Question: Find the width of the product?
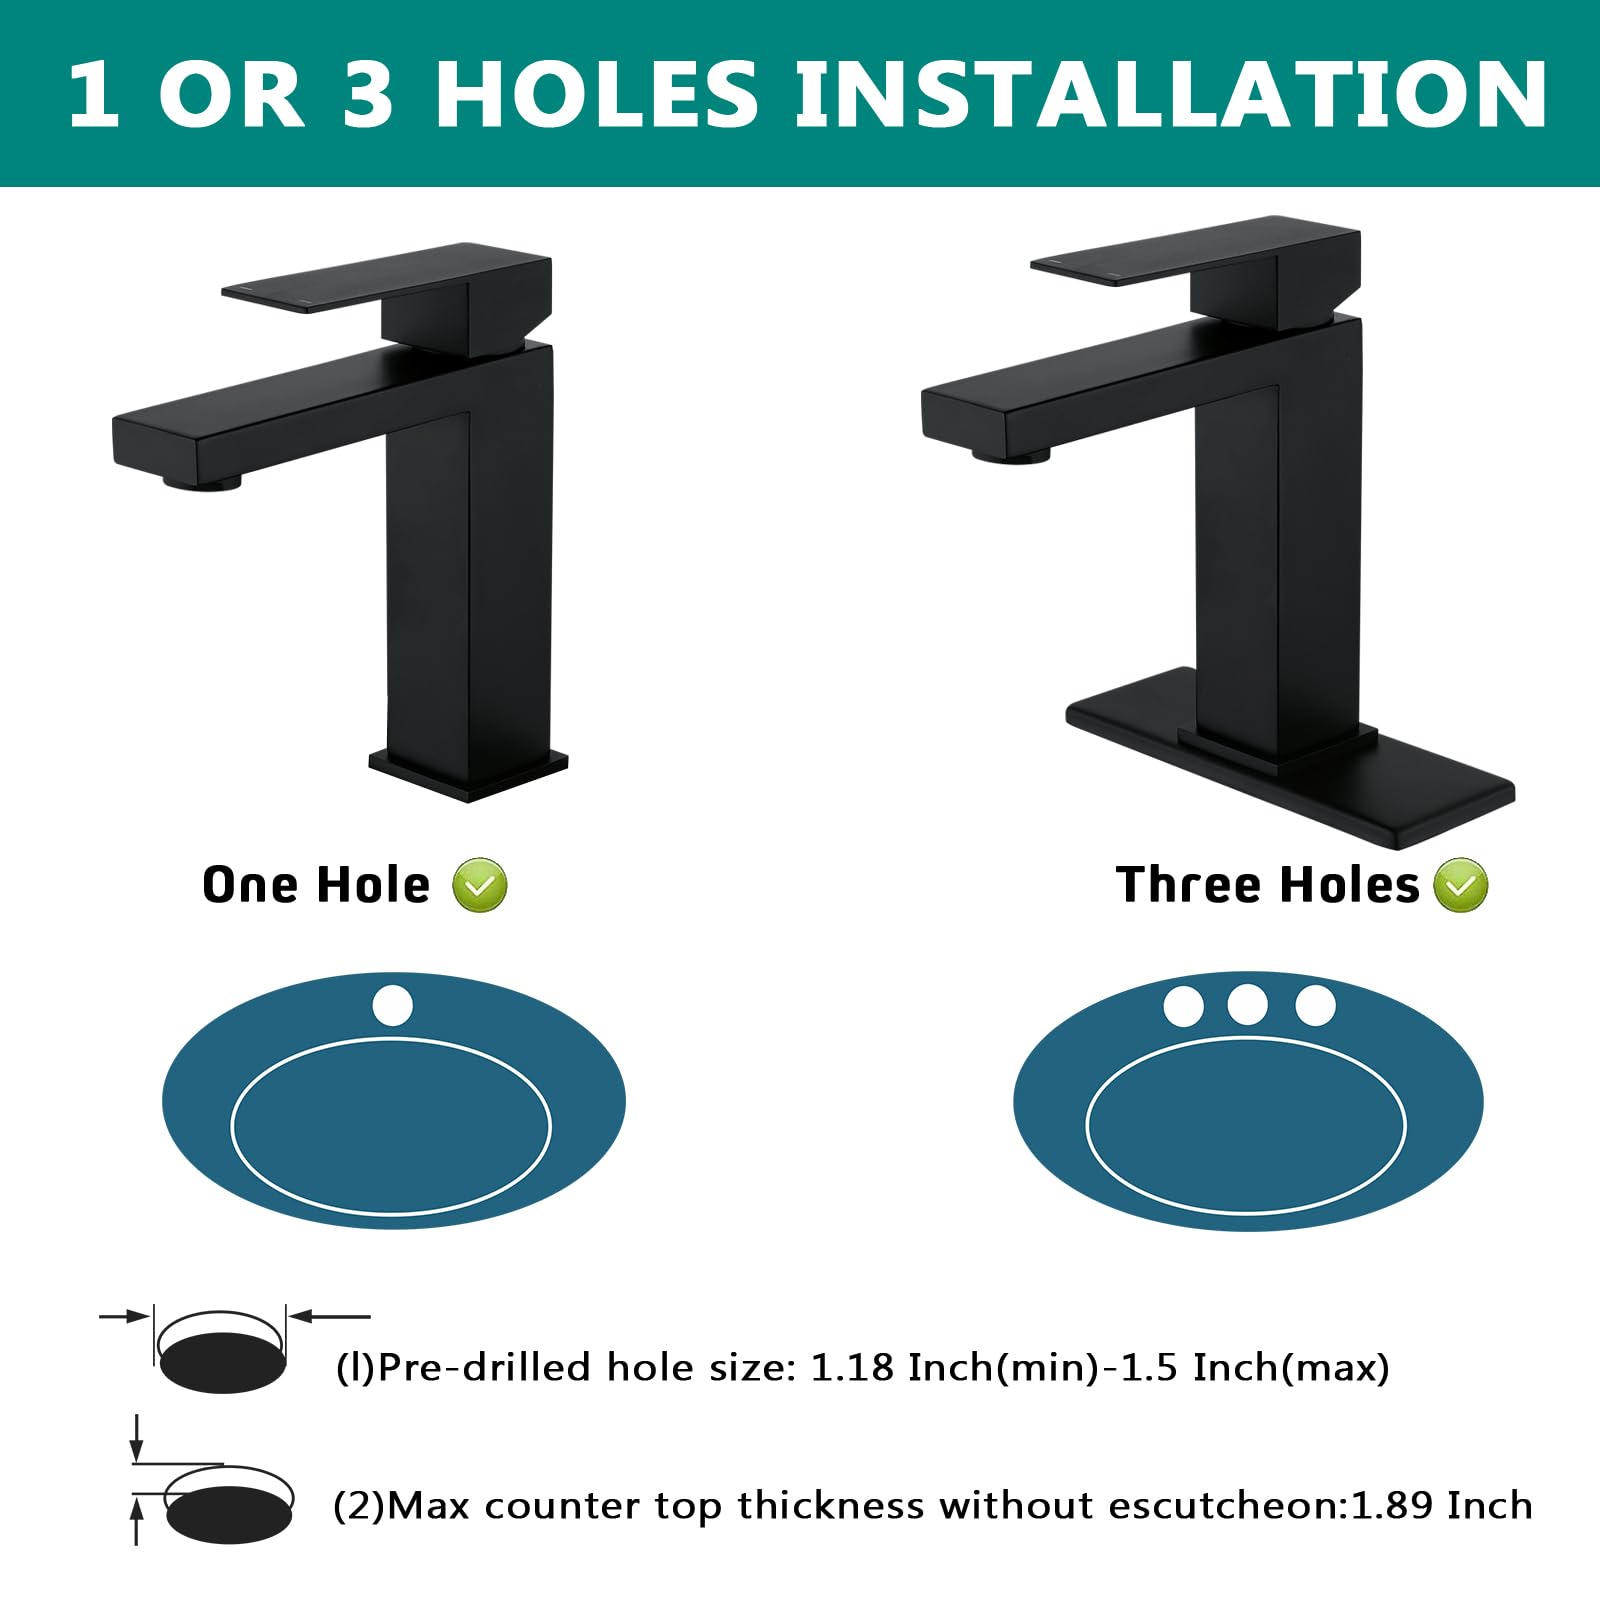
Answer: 1.89 inch